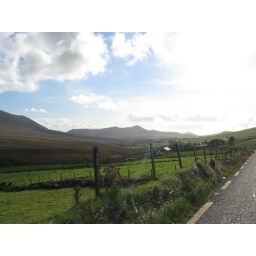
Shot from car window by Mom, County Kerry